St. Malachy's Memorial High School

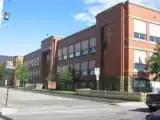
St. Malachy's Memorial High School

St. Malachy's Memorial High School became coeducational in 1982. St. Vincent's High School amalgamated with St. Malachy's in the late 1990s; this institution maintained two campuses. In 2002, St. Vincent's High School closed along with its Cliff Street location.